Pete (Disney)

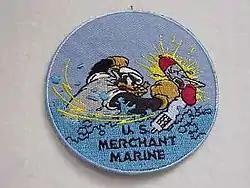
Black Pete: USMM World War II Mascot.

During World War II, Pete was "drafted" by Walt Disney and appeared as the official mascot of the United States Merchant Marine. He appeared in Donald Duck's series of army films where he plays Donald's Drill Sergeant and later Sergeant and Jumpmaster. In the "Mickey Mouse" comic strip, he was a spy for Nazi Germany in the episode "Mickey Mouse on a Secret Mission" (1943), his motivation being the money.